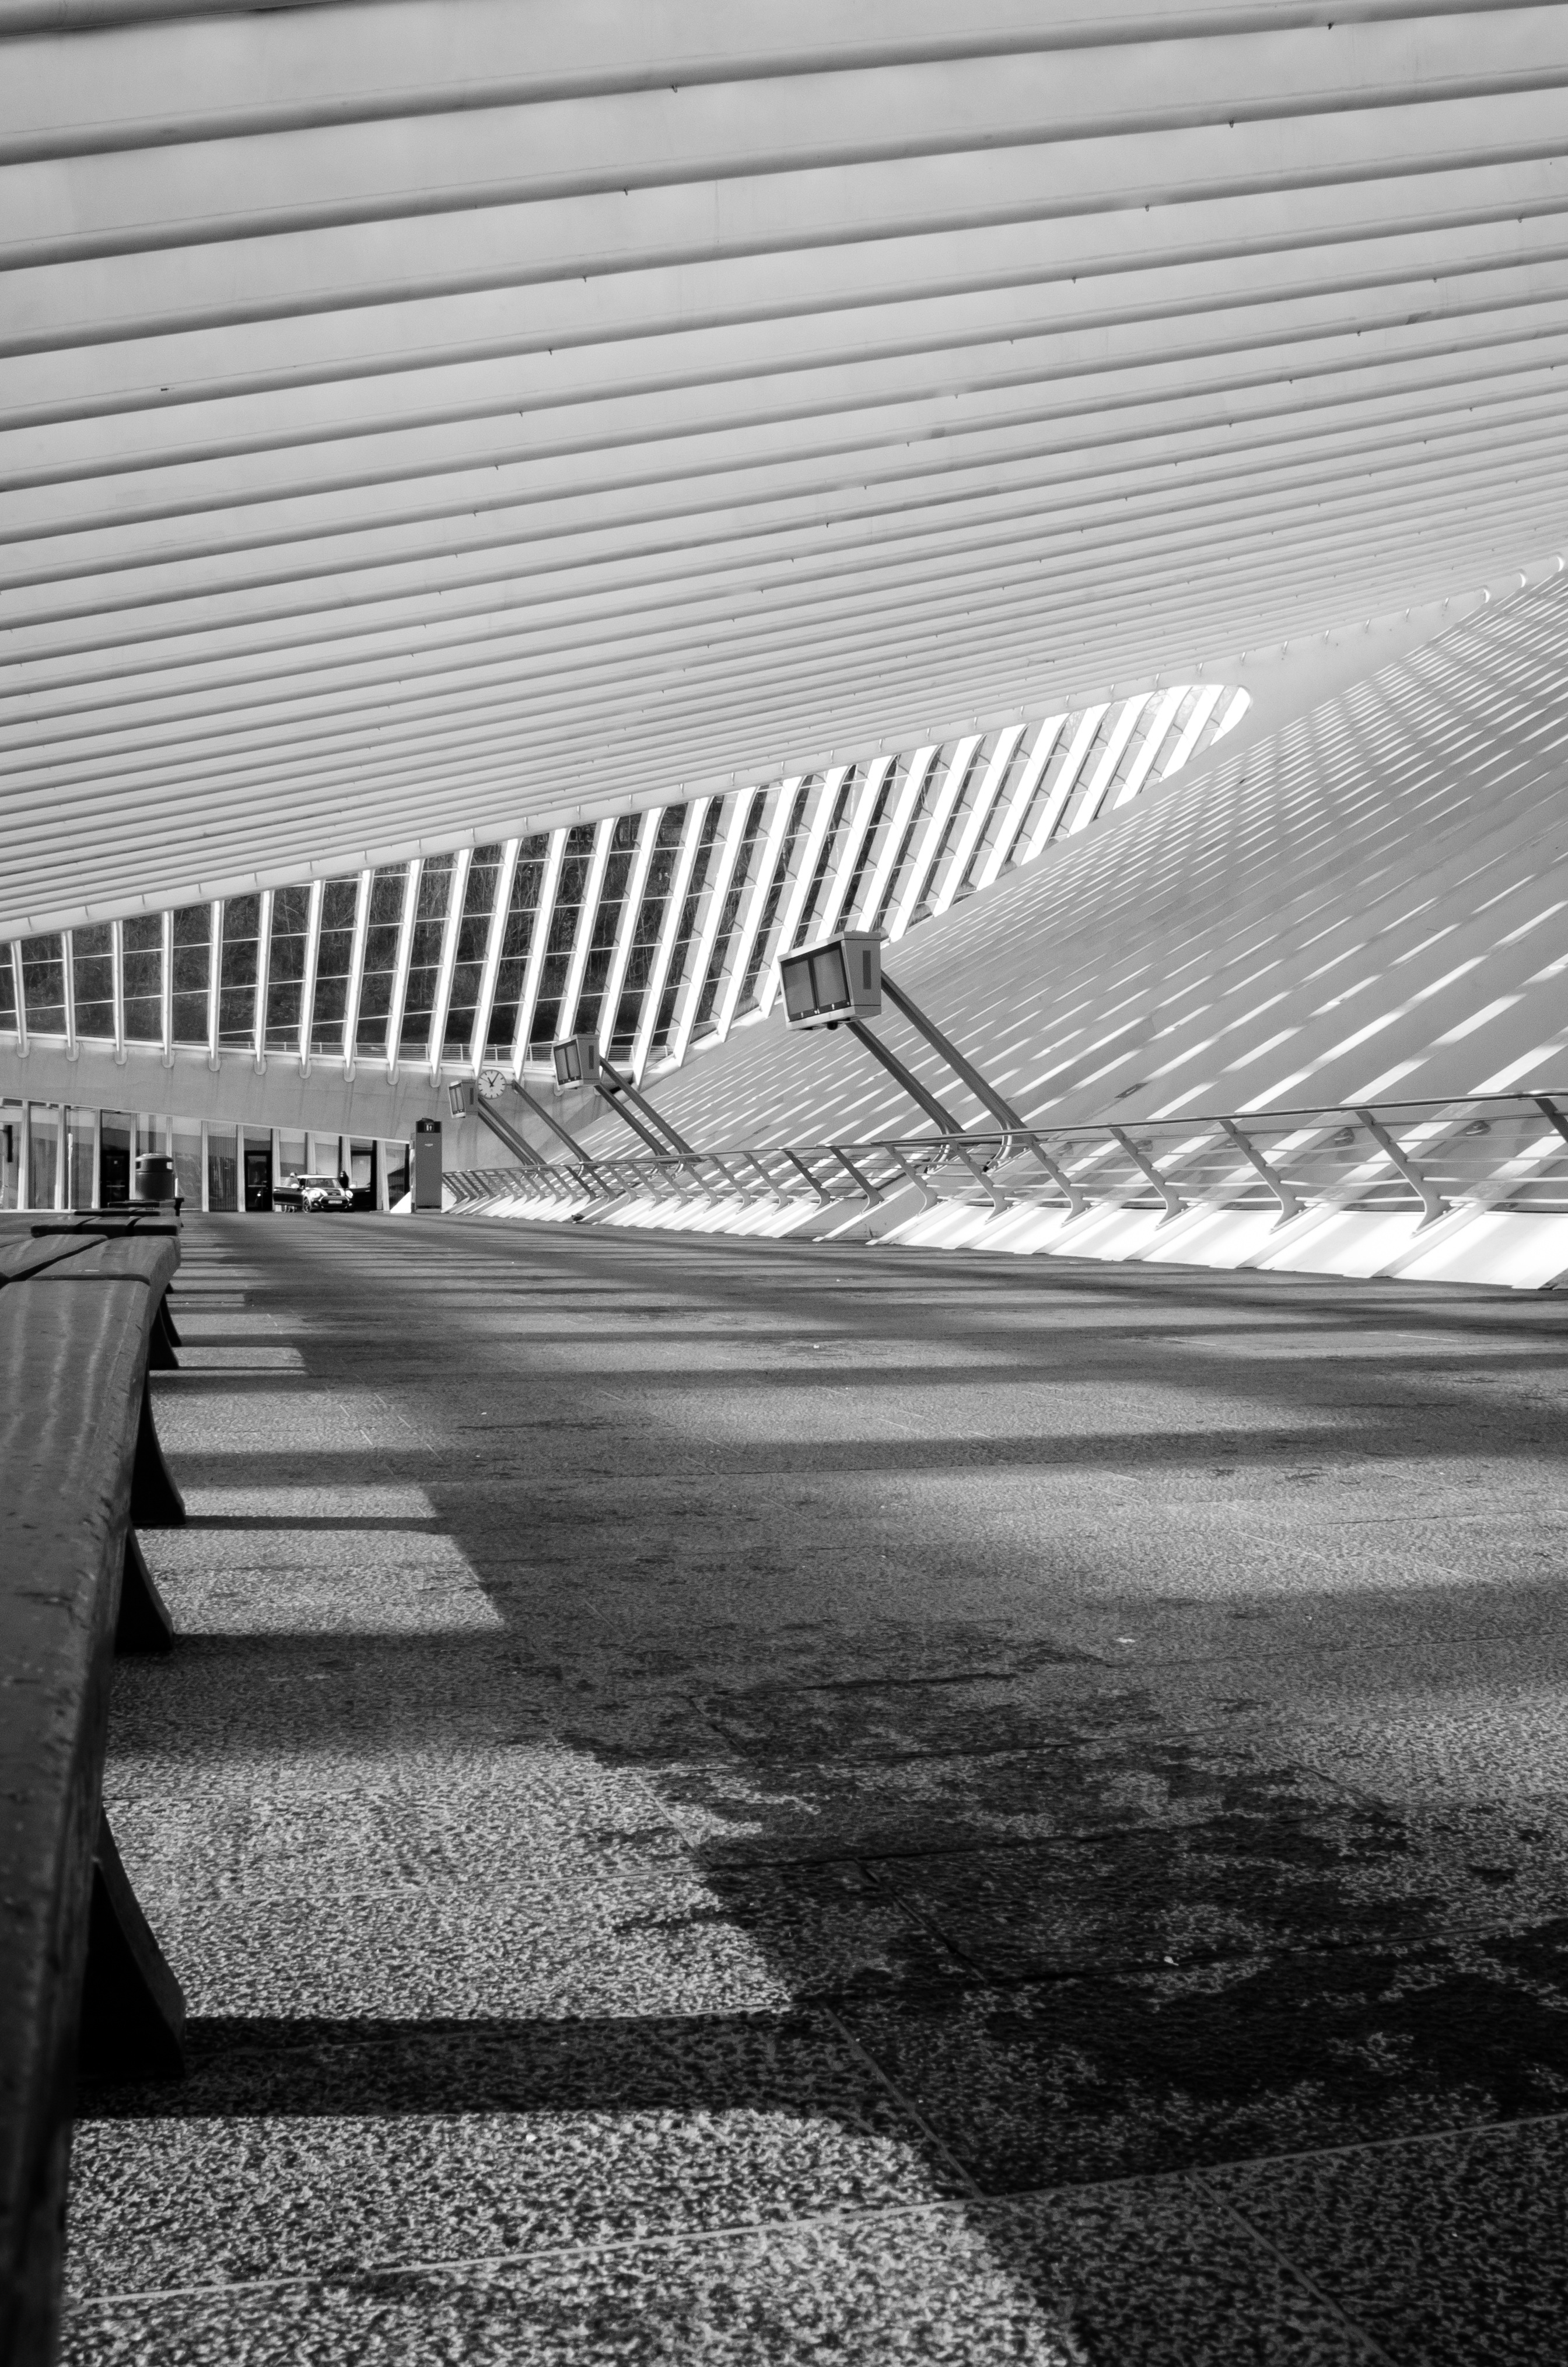
light, black and white, architecture, white, sunlight, glass, building, train, transport, line, station, black, monochrome, black white, belgium, lines, departure, columns, symmetry, gallery, railway station, shape, repetition, rhythm, calatrava, liege, guillemins, santiago calatrava, cork guillemins, monochrome photography